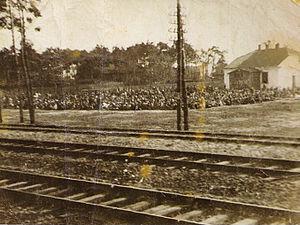
Otwock est une ville de la voïvodie de Mazovie, dans le nord-est de la Pologne.